Answer in natural language. How many TVStands are visible in the scene? Choose between the following options: 2, 3, 0, 4 or 1
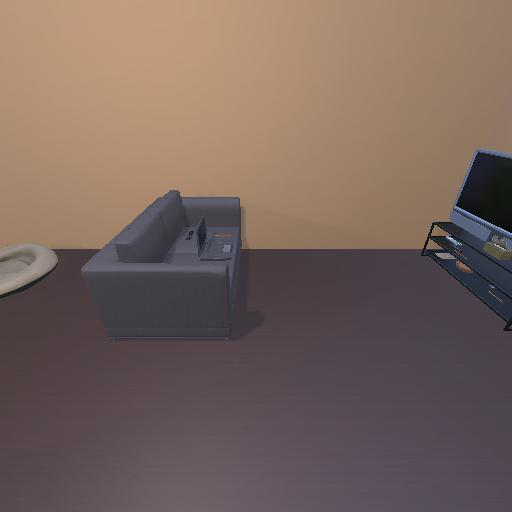
<answer>1</answer>